Vittoria Mongardi

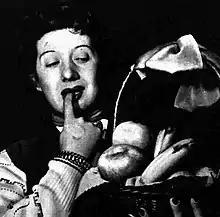
Mongardi "Radiocorriere" magazine, 1954

Vittoria Mongardi (26 February 1926 – 26 November 1975) was an Italian singer and actress, mainly successful between the second half of the 1940s and the 1950s.